Ellis W. Williamson

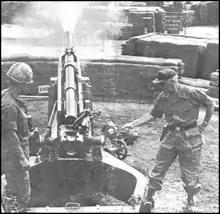
MG Ellis Williamson fires a 105mm howitzer

On 7 May 1965 Williamson led the 173rd Airborne Brigade in its deployment to South Vietnam, becoming the first major US Army ground combat unit to deploy there. The 173rd was originally assigned to protect Bien Hoa Air Base and the base area at Vung Tau. On arrival at Bien Hoa the 173rd trained in airmobile warfare using the 3 UH-1 helicopters assigned to the Brigade. In mid-May the 173rd commenced combat operations against the Viet Cong. In June Williamson assumed control of the newly arrived 1st Battalion, Royal Australian Regiment and the 161st Battery, Royal New Zealand Artillery.